Bethlehem, Pennsylvania

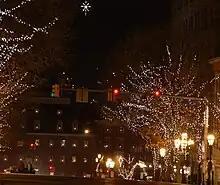
A replica of the Star of Bethlehem on Main Street in Bethlehem with historic Hotel Bethlehem on the right in December 2007; Bethlehem is known as "Christmas City USA".

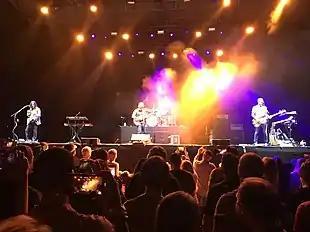
Musikfest, the nation's largest free music festival, held annually in August in Bethlehem

Bethlehem became a center of heavy industry and trade during the Industrial Revolution. Bethlehem Steel (1857–2003), founded and based in Bethlehem, was once the second-largest steel producer in the United States, after Pittsburgh-based U.S. Steel. The company was a powerhouse in the mid-twentieth century, with over 30,000 employees at its peak. Bethlehem Steel was also one of the largest shipbuilding companies in the world and one of the most powerful symbols of American industrial manufacturing leadership, and it manufactured over 1,100 warships used in World War II.